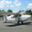
Label: airplane